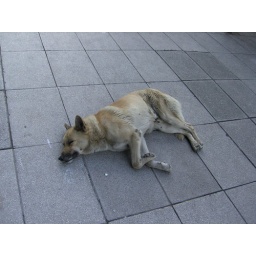
This dead dog was lying on the sidewalk on the widest avenue in the world: 9 de Julio